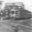
Label: streetcar